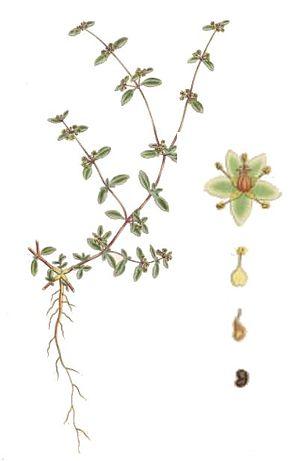
La famille des Gisekiaceae regroupe des plantes dicotylédones.